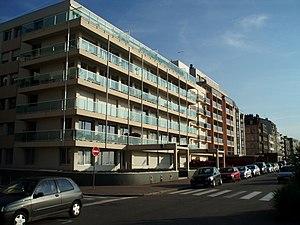
Résidences immobilières des années 70 sur le boulevard de Verdun à Dieppe
Dieppe est une commune française située dans le département de la Seine-Maritime en région Normandie.